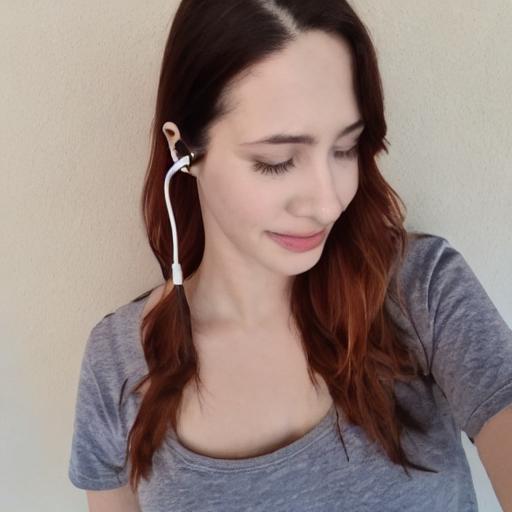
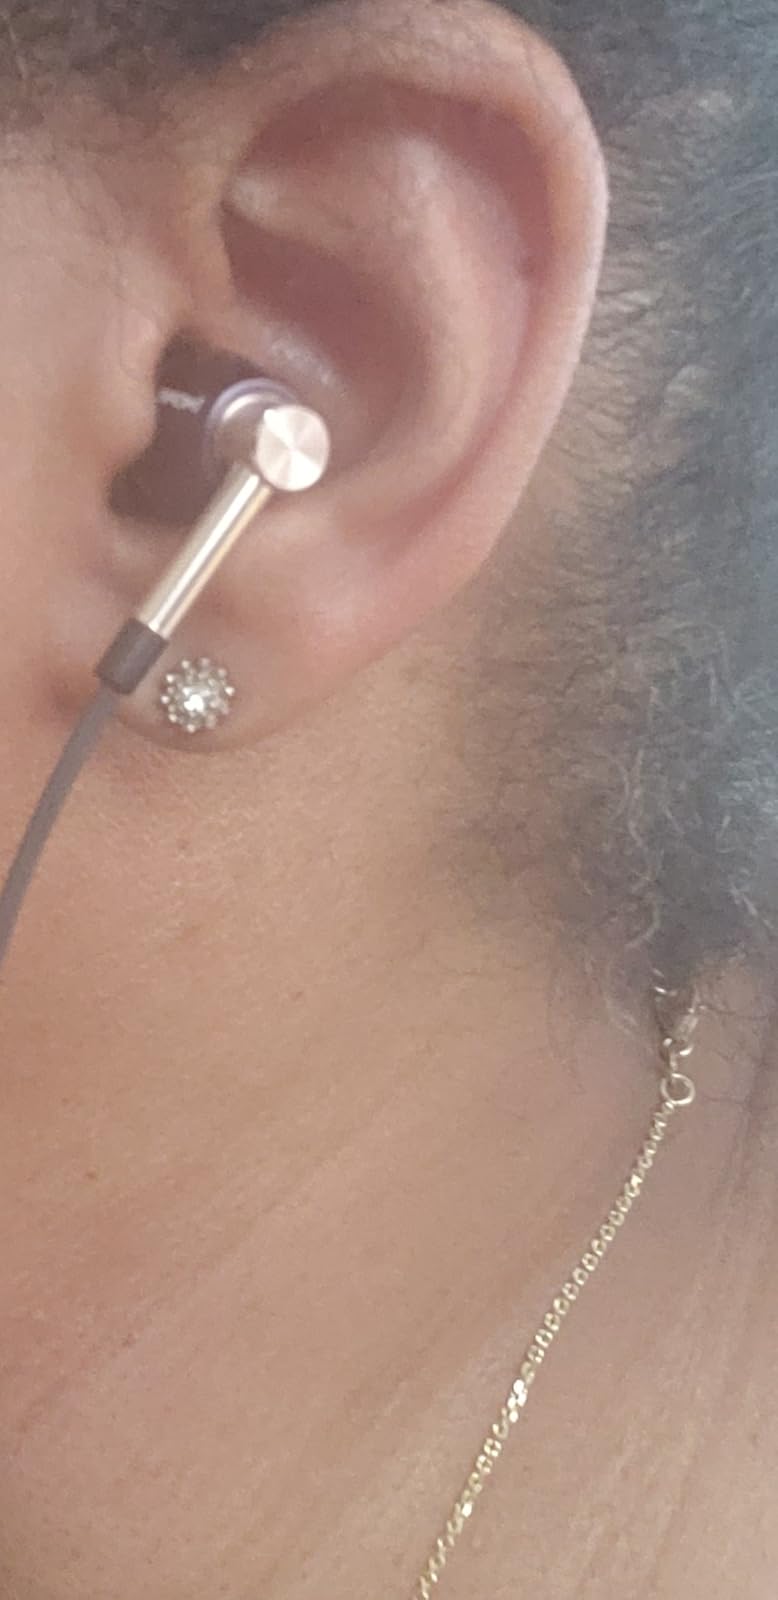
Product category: headphones
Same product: no